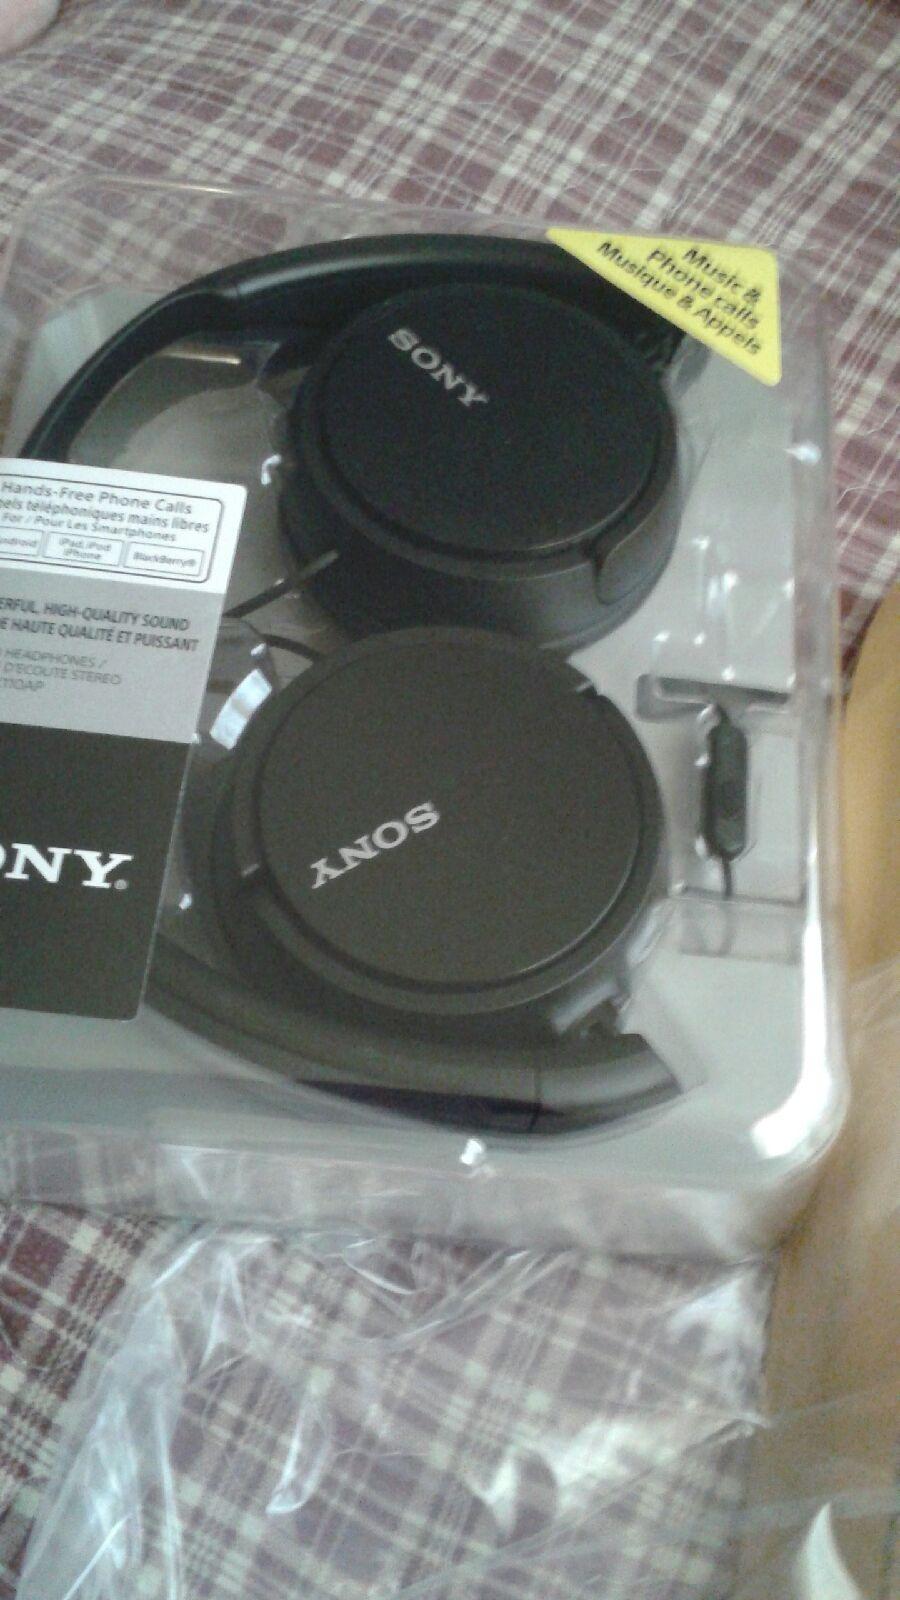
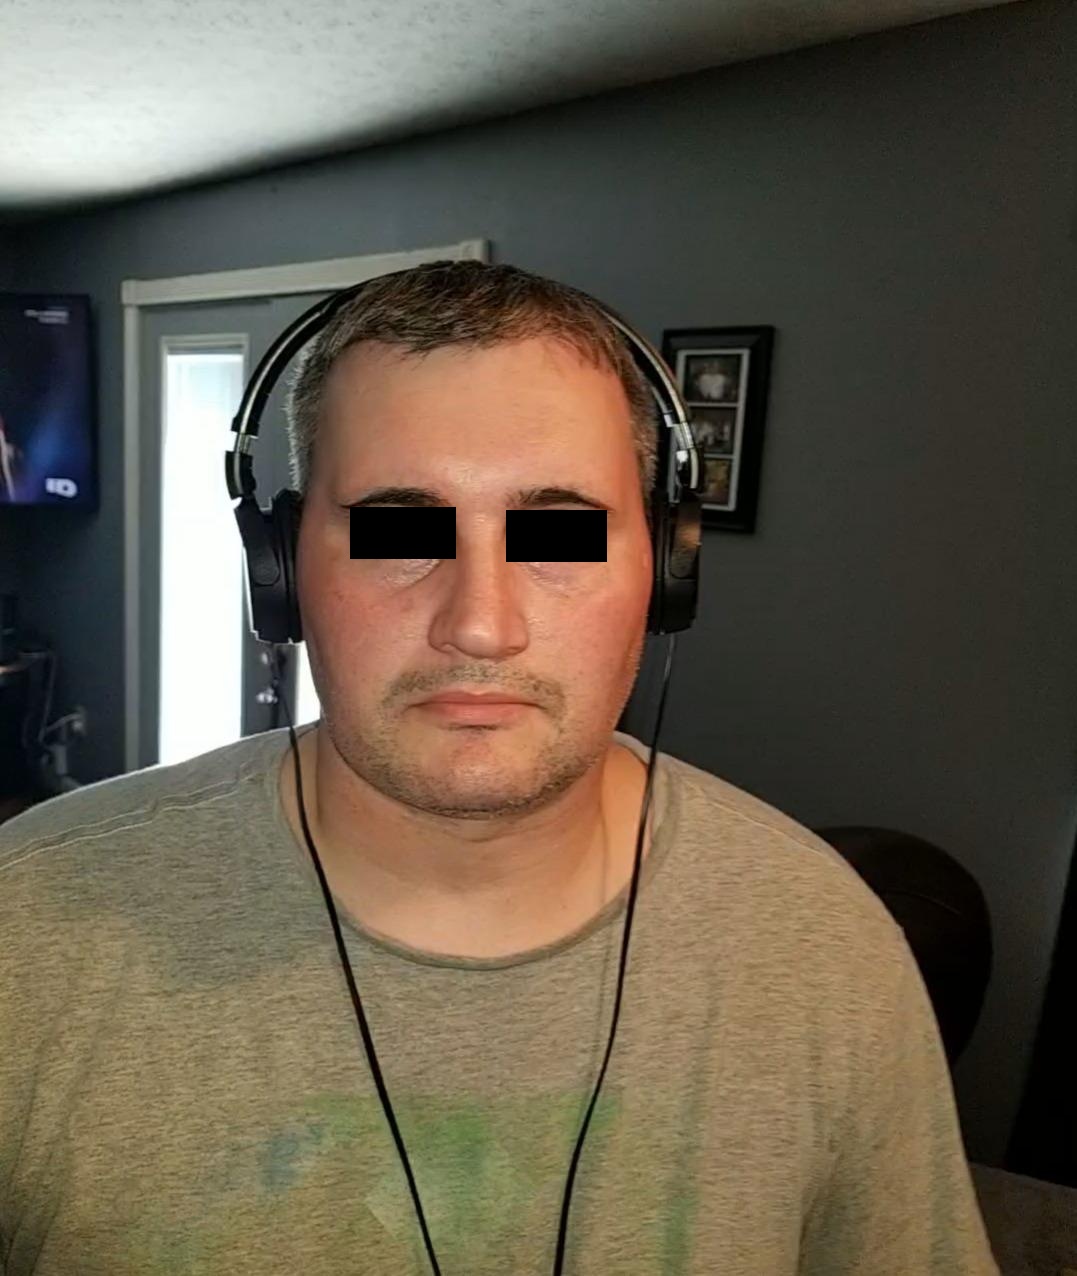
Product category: headphones
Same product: no